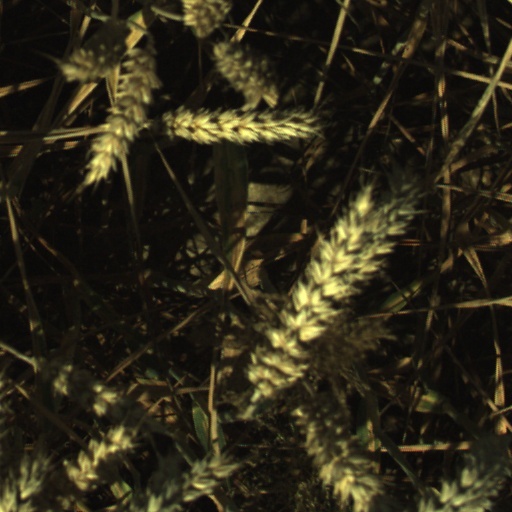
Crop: wheat